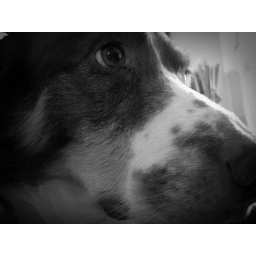
kasha in black and white